List of protected areas of Belize

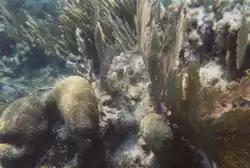
Coral patch in the Hol Chan Marine Reserve.

Marine reserves are designed for the conservation of aquatic ecosystems, including marine wildlife and its environment. The majority of these reserves contribute to the conservation of Belize's Barrier Reef, which provides a protective shelter for pristine atolls, seagrass meadows and rich marine life. The preservation of the Barrier Reef system has been recognised as a global interest through the collective designation of seven protected areas, including four of the following marine reserves, as a World Heritage Site.